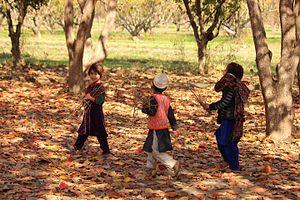
Le district de Khyber est une subdivision administrative de la province de Khyber Pakhtunkhwa au Pakistan. Il était intégré aux régions tribales jusqu'à leur fusion avec la province en 2018 et était jusqu'alors appelé agence de Khyber.